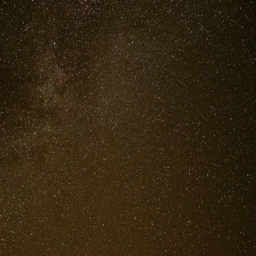
the stars at night were to die for .